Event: Nepal Earthquake
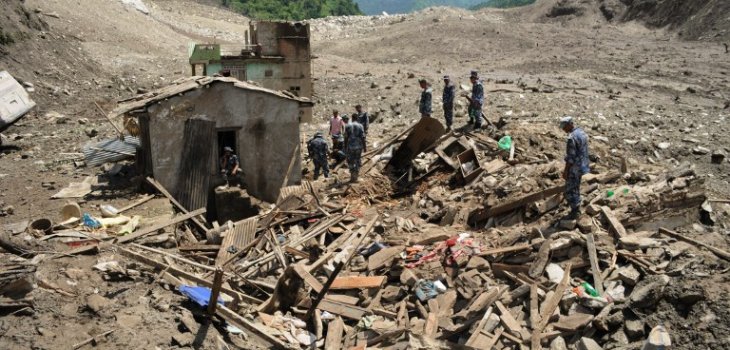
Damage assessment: damage